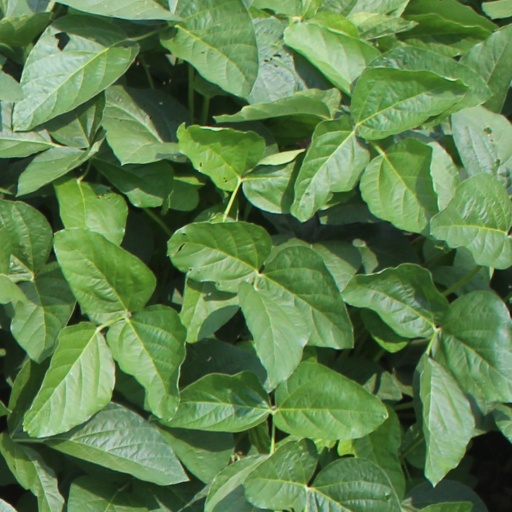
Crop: soybean